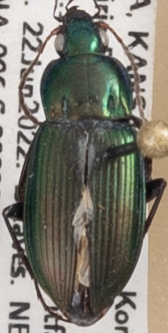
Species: Poecilus chalcites
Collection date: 2022-06-22
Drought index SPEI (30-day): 0.794
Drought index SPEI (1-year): -0.078
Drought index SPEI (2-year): -0.086